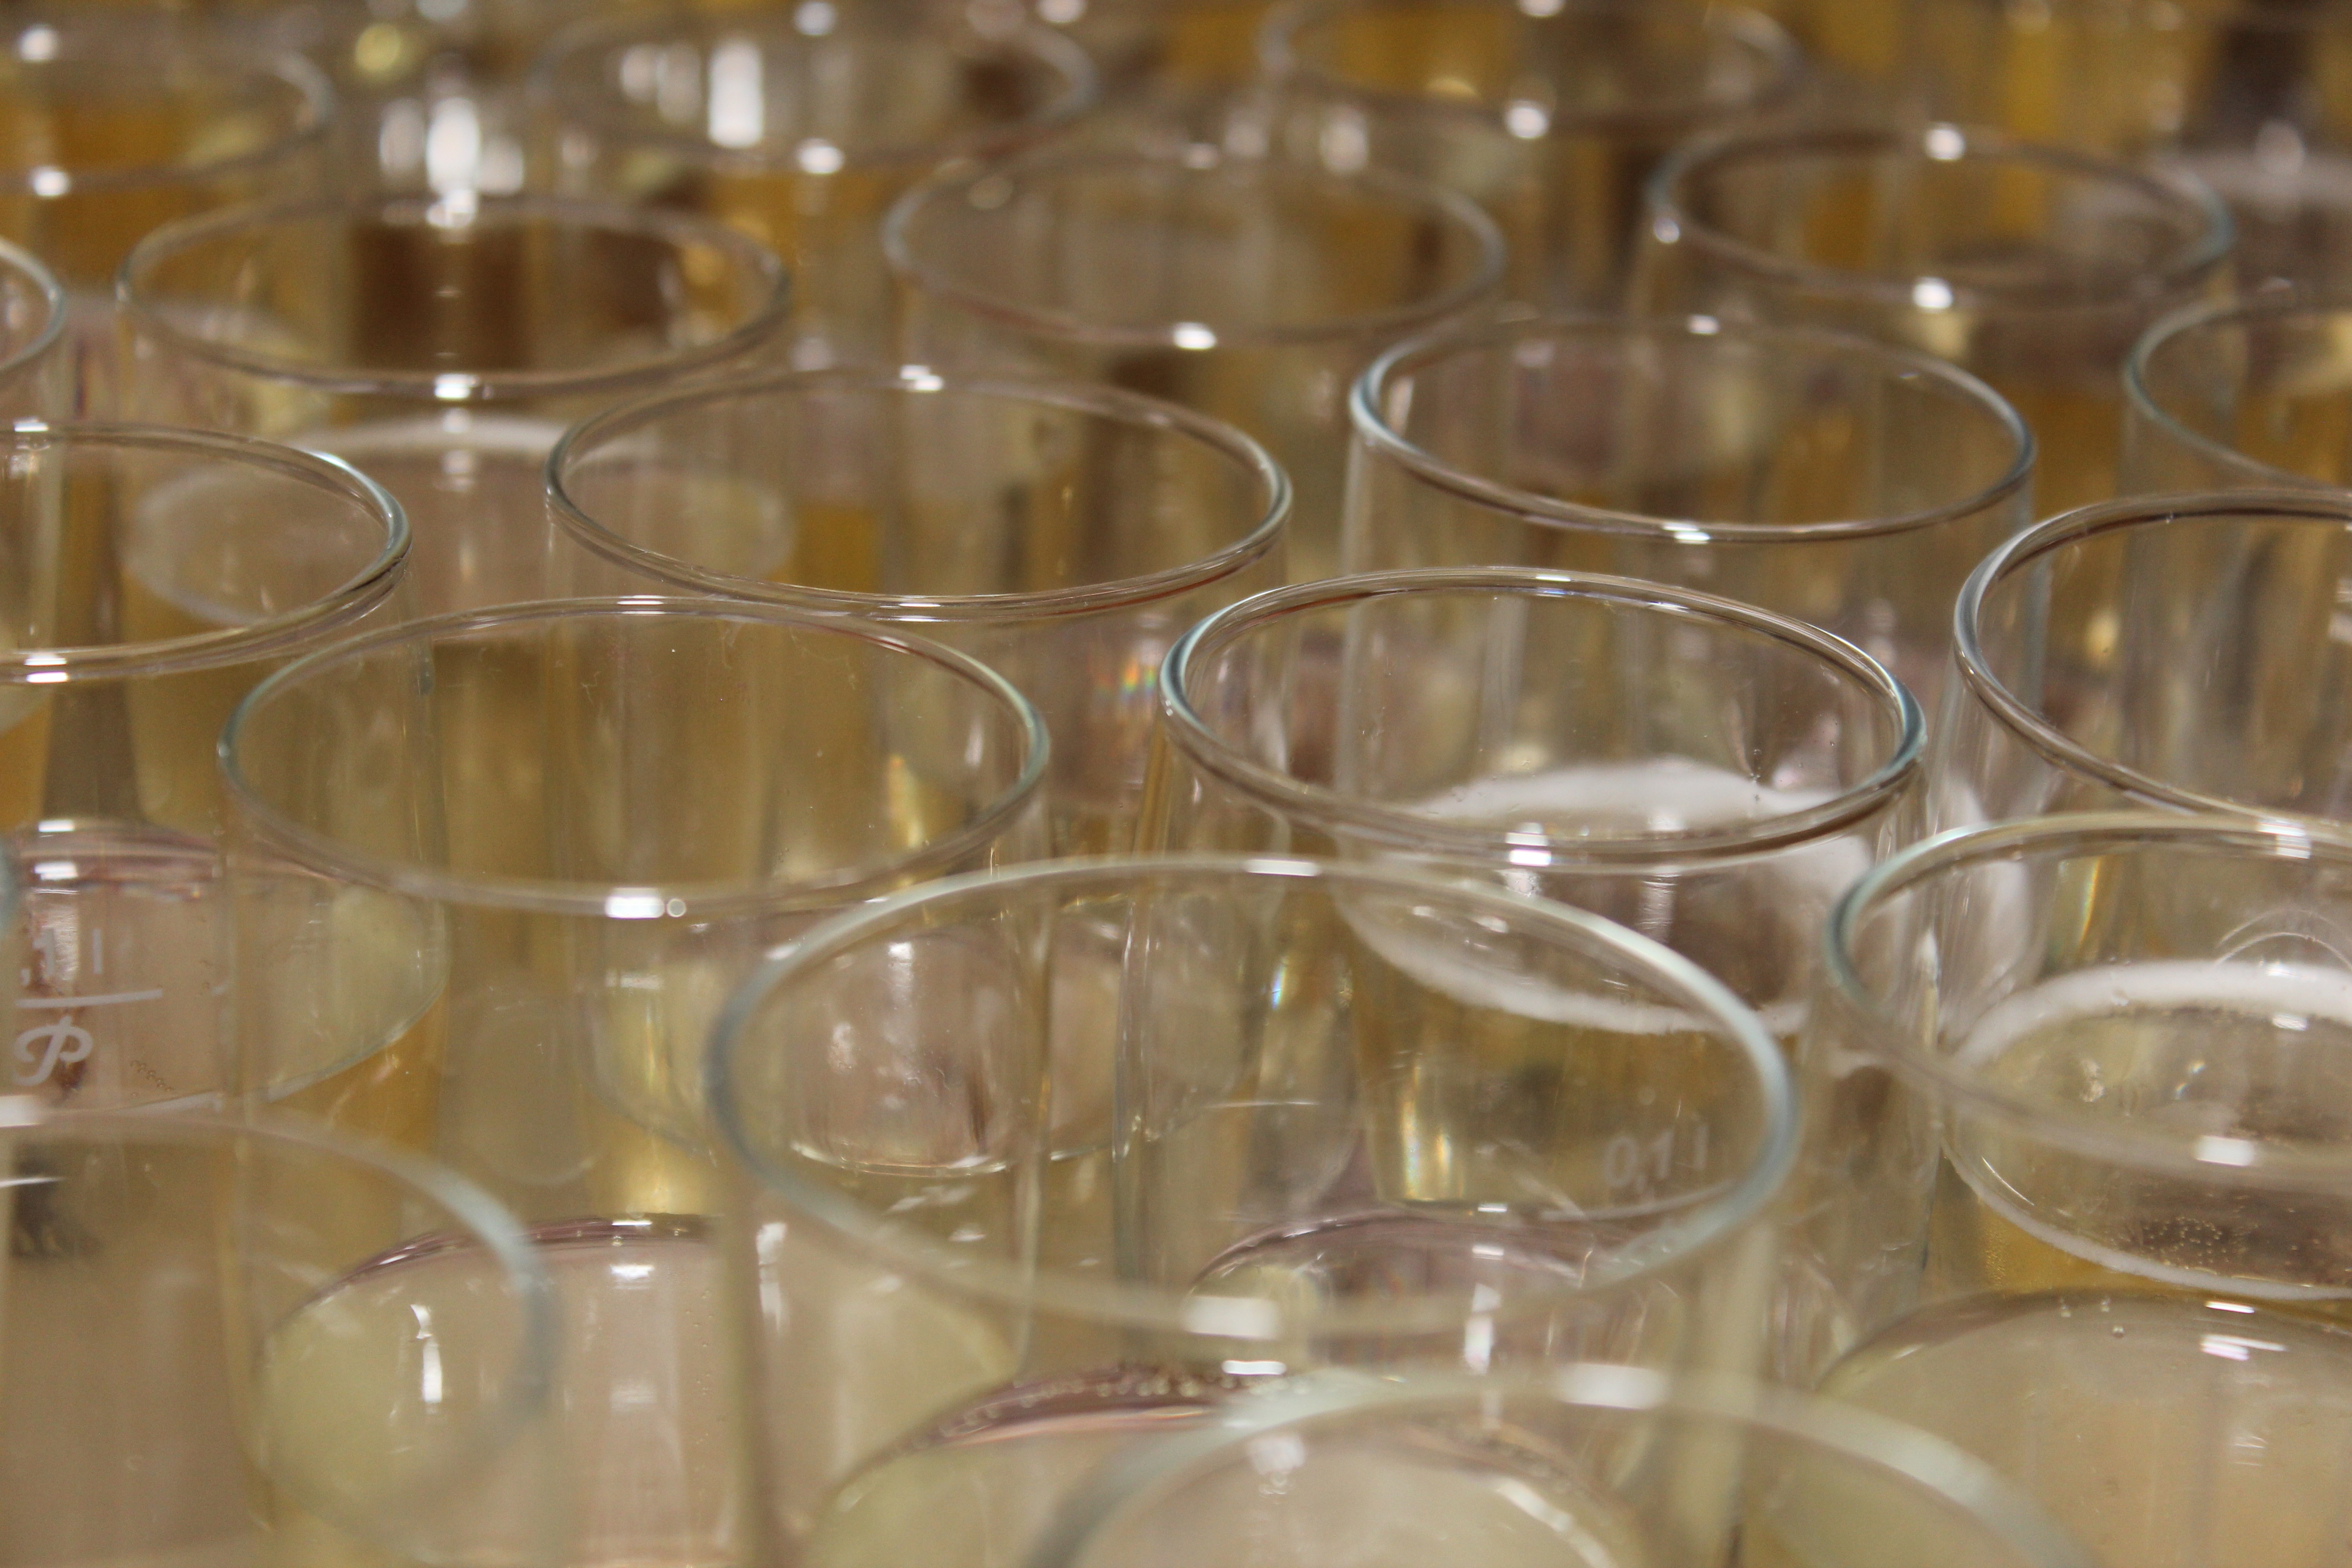
wine, glass, drink, bottle, glass bottle, wine glass, glasses, champagne, canning, champagne glasses, stemware, distilled beverage, drinkware